Light pollution

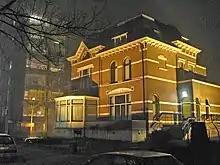
An office building is illuminated by high-pressure sodium (HPS) lamps shining upward. Much light goes into the sky and neighboring apartment blocks, causing light pollution.

U.S. federal agencies may also enforce standards and process complaints within their areas of jurisdiction. For instance, in the case of light trespass by white strobe lighting from communication towers in excess of FAA minimum lighting requirements the Federal Communications Commission maintains an Antenna Structure Registration database information which citizens may use to identify offending structures and provides a mechanism for processing citizen inquiries and complaints. The U.S. Green Building Council (USGBC) has also incorporated a credit for reducing the amount of light trespass and sky glow into their environmentally friendly building standard known as LEED.